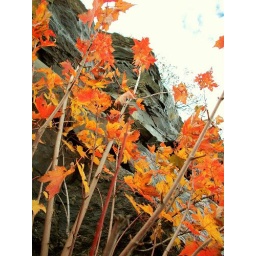
A sheer rock face up near Screamer Mountain in the N.GA mountains!